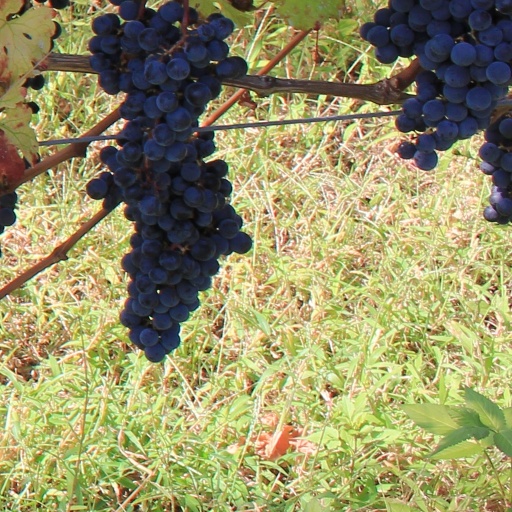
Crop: grape